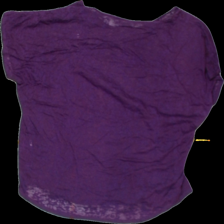
View: back
Type: T-shirt
Category: Ladies
Brand: Ellos
Colors: Purple
Material: 67% Poly 33% Cotton
Pattern: Plain
Cut: C-collar
Size: 46
Season: All
Trend: No trend
Stains: Yes
Damage: 0
Price range: <50
Recommended usage: Export